Nissan Skyline GT-R

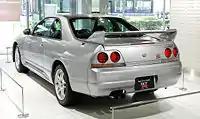
Rear view of an R33 GT-R

The Skyline GT-R 'N1' model (identified by the model code suffix "ZN"), was introduced on 19 July 1991, and designed for home-market N1 racing with a total of 245 units eventually produced (118 of these are 'N1', 64 are 'V·Spec N1', and 63 are 'V·Spec II N1' – see below explanation of 'V·Spec'). The most notable change was in the engine, which was upgraded to the R32-N1 specification. Building on the 'Nismo' car's specification, it was also lightened by the removal of the ABS, and rear wiper, but for 'N1' the air conditioning, sound system, and boot carpet were also deleted, and distinctive light-weight headlights were fitted. 'N1' cars also had reinforcing for the brake master cylinder and additional brake cooling ducts under the car. All 'N1' cars were delivered with a thin layer of colour code 326 "Crystal White" paint.